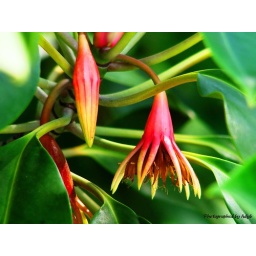
This is the flower of a common tree grown in the mangroves.